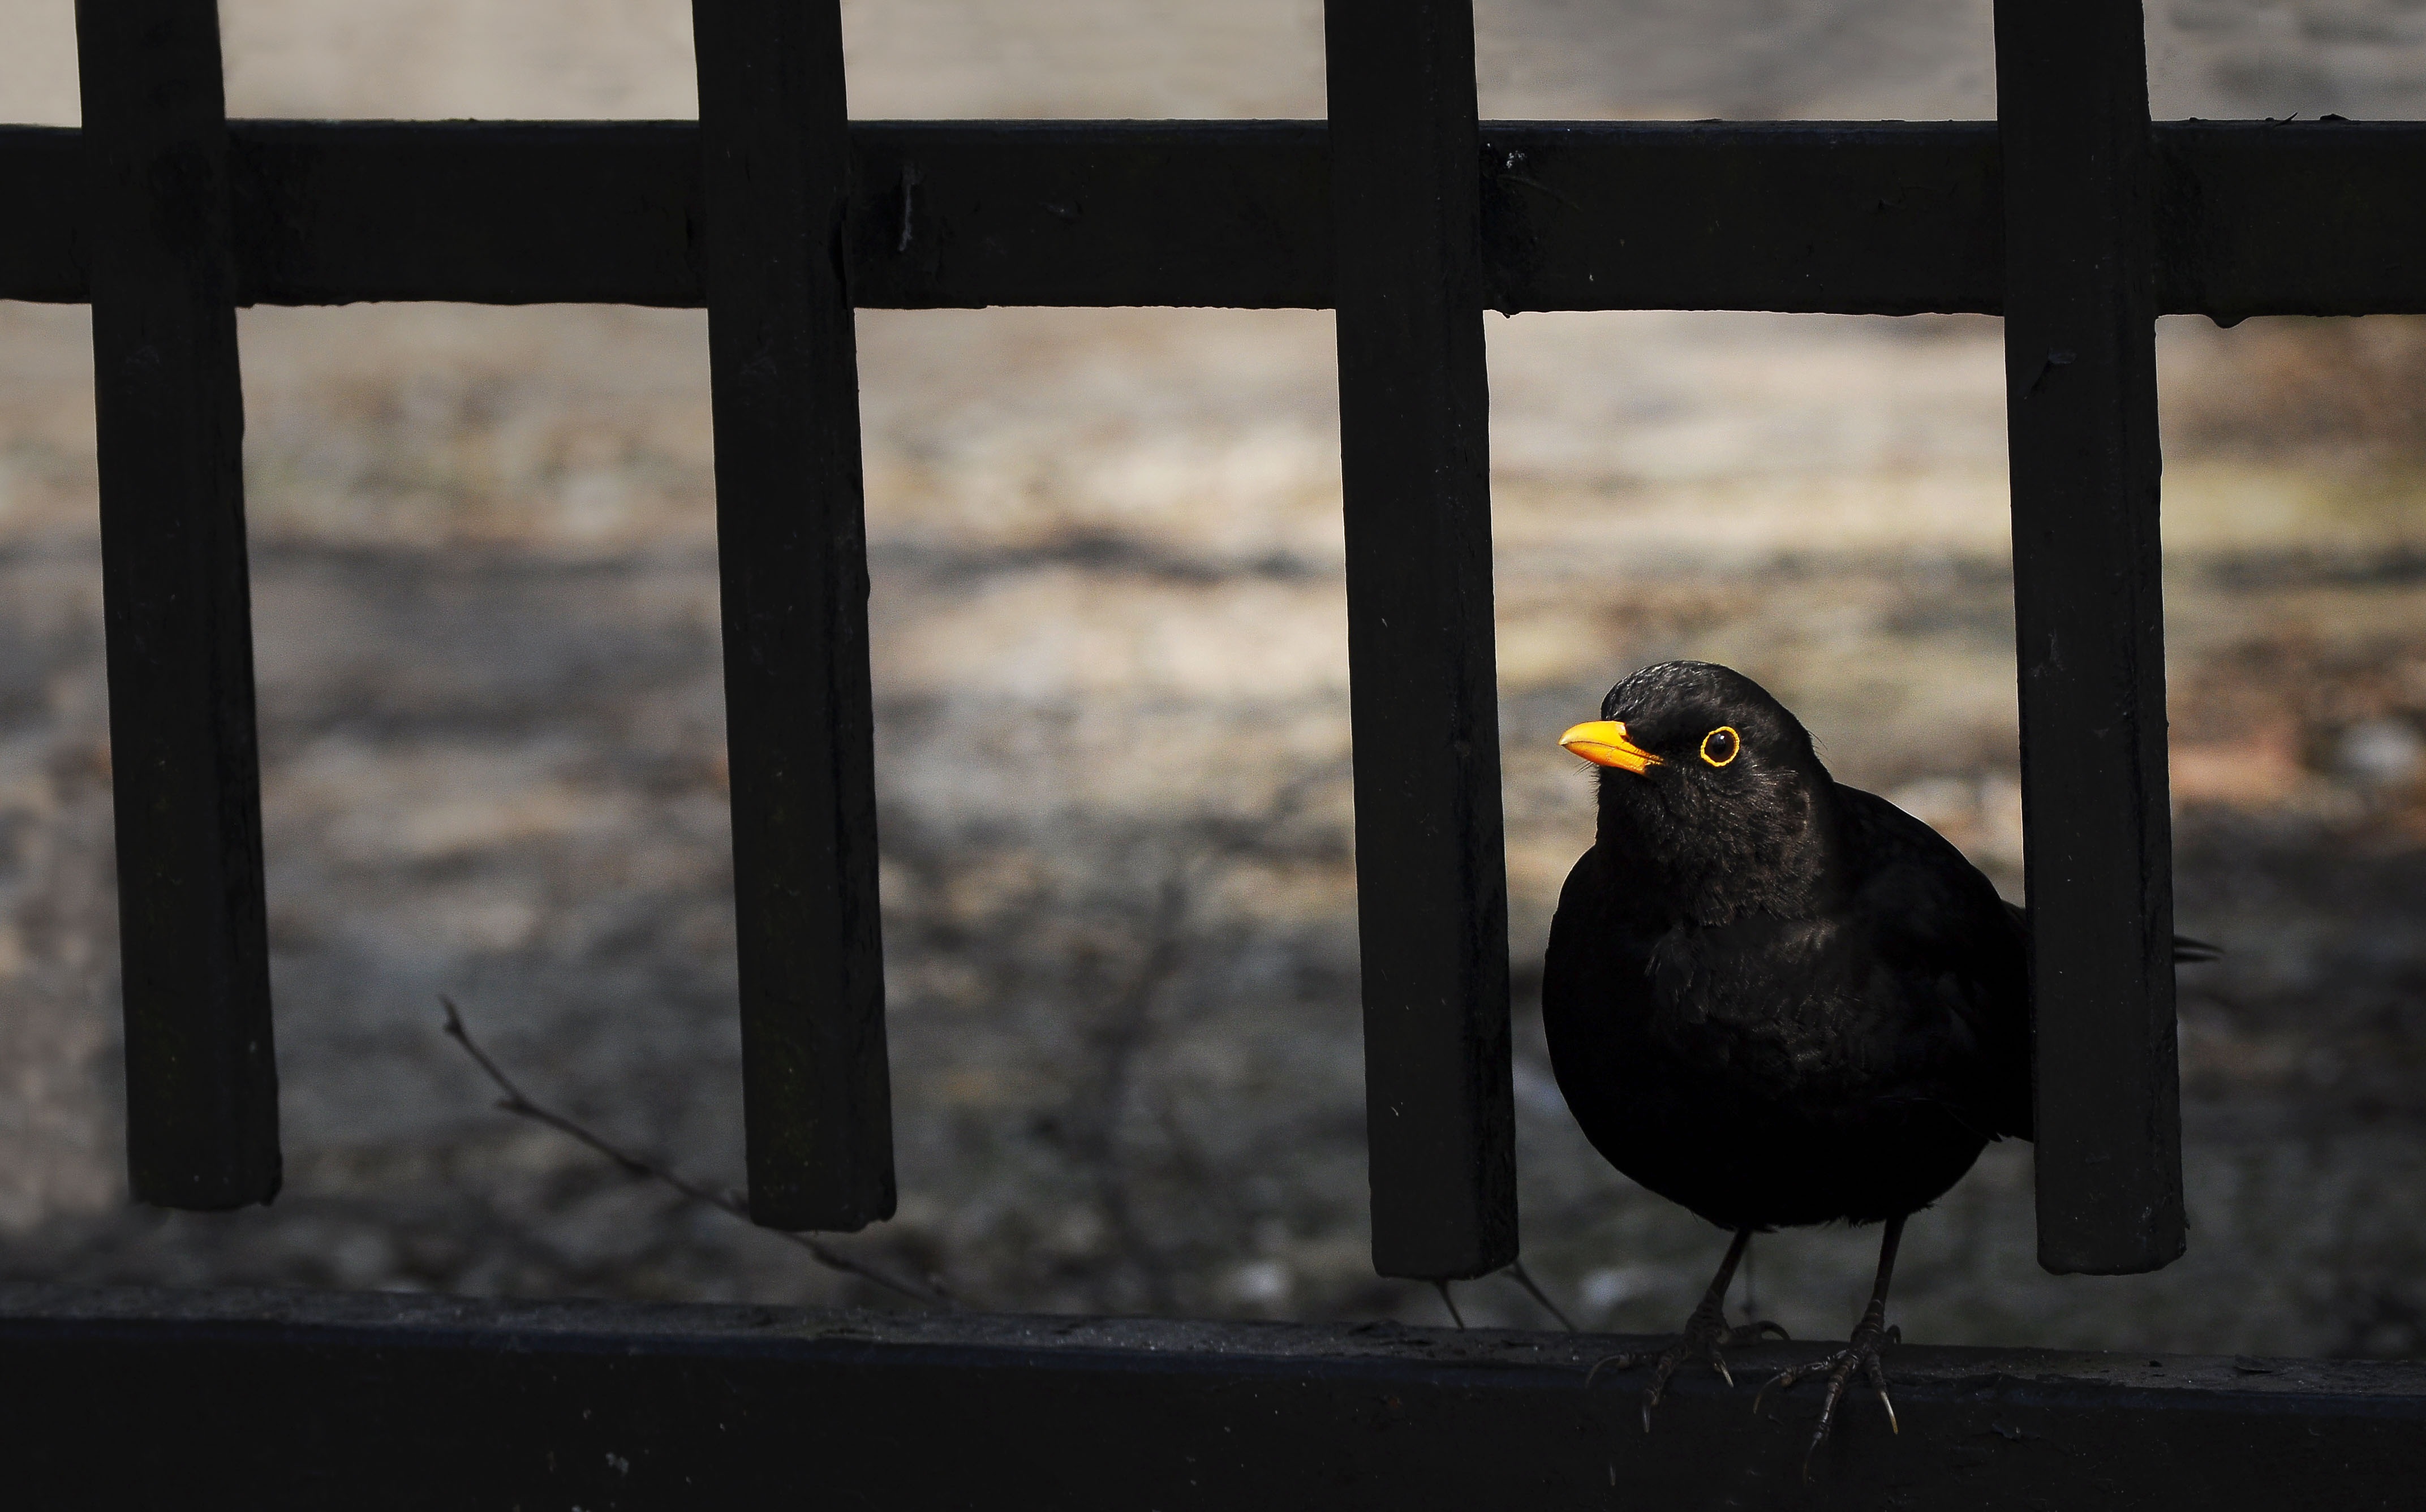
bird, wildlife, beak, castle, black, fauna, vertebrate, blackbird, kos, black bird, yellow beak, turdus, perching bird